Anna Moffo

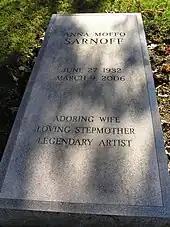
Grave of Anna Moffo Sarnoff in Kensico Cemetery

Moffo remained particularly popular in Italy and performed there regularly. She hosted a program on Italian television ""The Anna Moffo Show"" (two series: the first in 1964; the second in 1967) and was voted one of the ten most beautiful women in Italy. She appeared in film versions of "La traviata" (1967) and "Lucia di Lammermoor" (1971), both produced (with the Italian TV director Sandro Bolchi) and directed by her first husband Mario Lanfranchi, as well as non-operatic films, including "Menage all'italiana" (1965), the then controversial "Una storia d'amore" (1970), "The Adventurers" (1970), "A Girl Called Jules" (1970), and "The Weekend Murders" (1970). In the early 1970s, she began appearing on German television and in operetta films such as "Die Csárdásfürstin" and "Die schöne Galathée". She also recorded with Eurodisc a lieder album and the title roles in "Carmen" and "Iphigenie in Aulis", as well as the role of Hänsel in "Hänsel und Gretel".